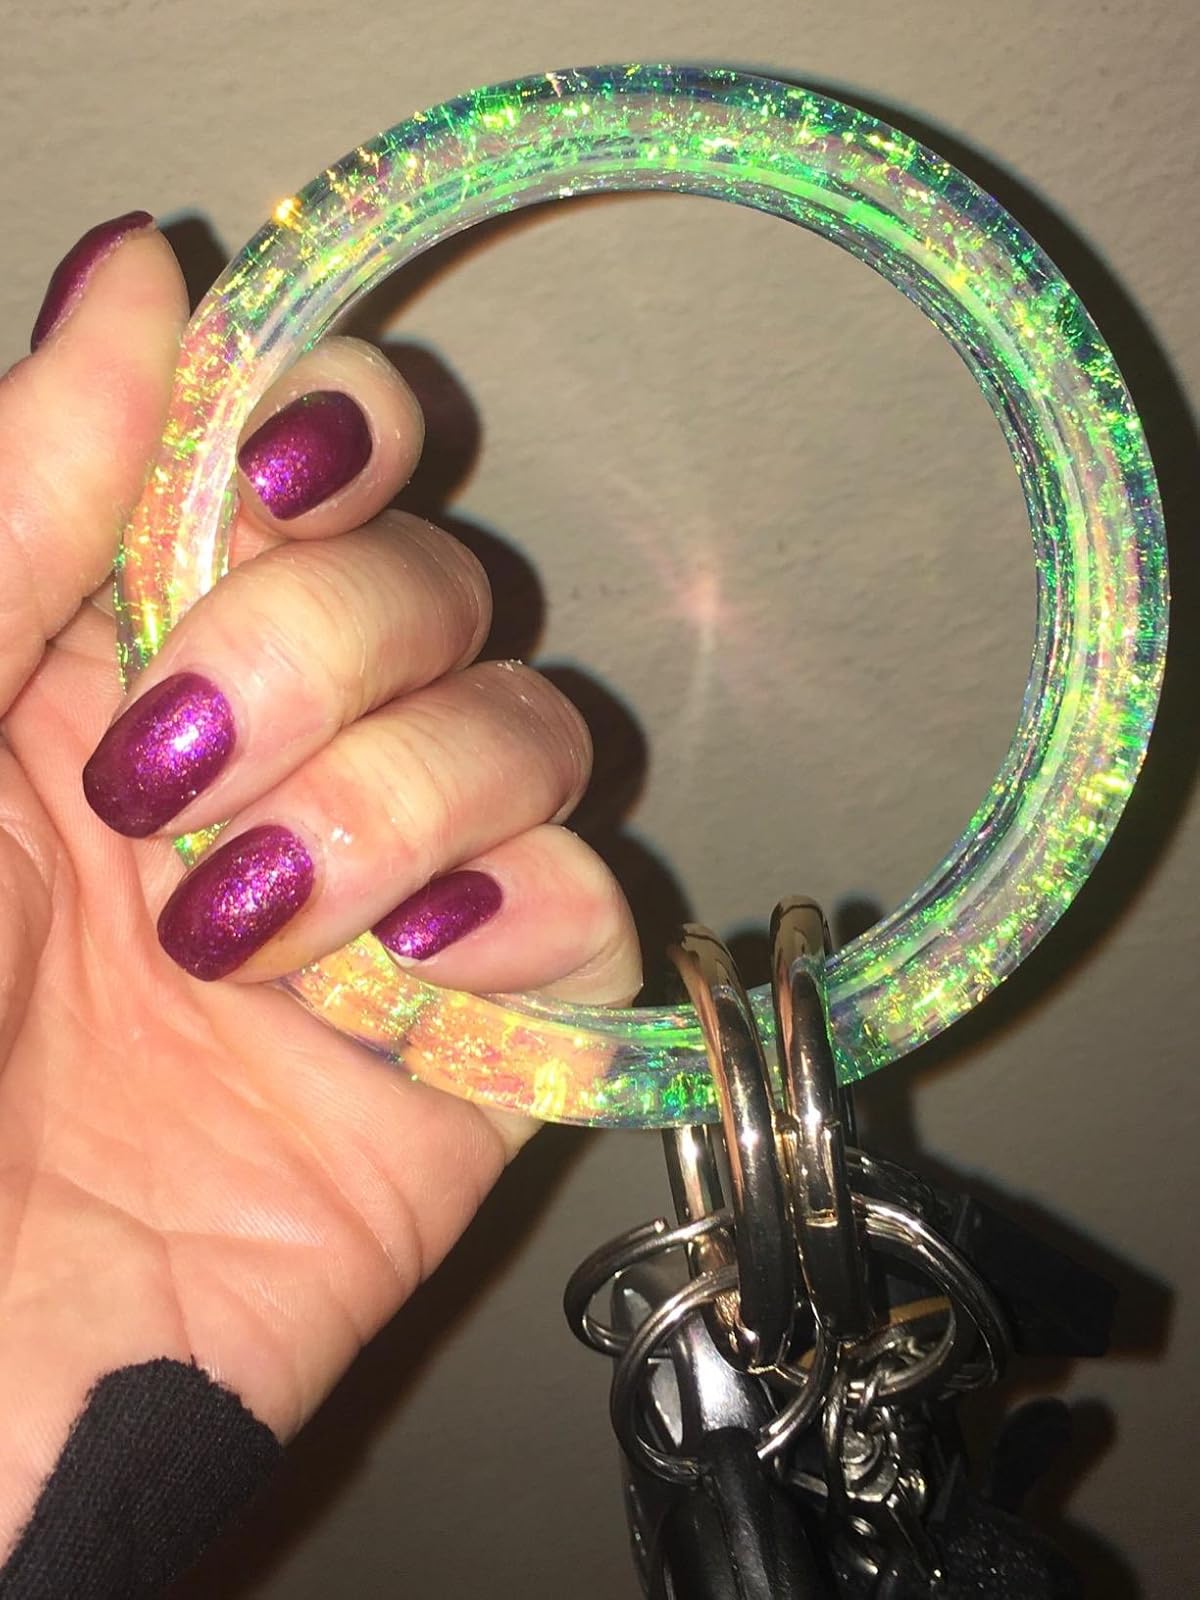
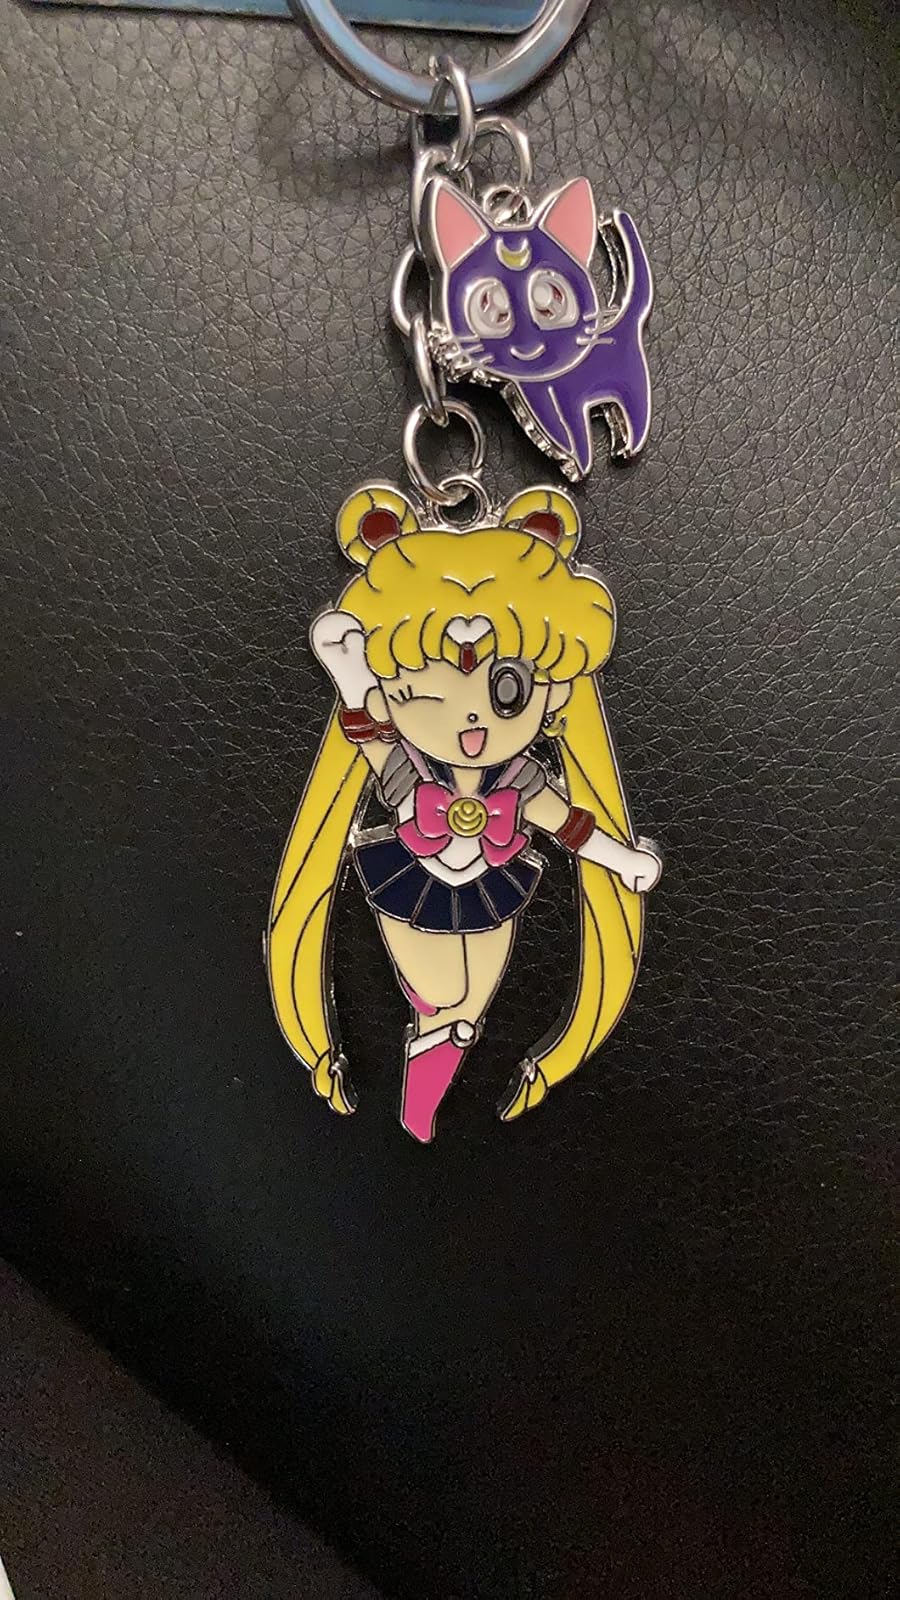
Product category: accessories_keychain
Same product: no